Charles William Ferdinand, Duke of Brunswick

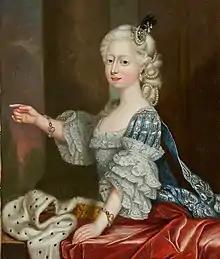
Princess Augusta of Great Britain, his wife, painted

The royal houses of the former Duchy of Brunswick-Lüneburg had traditionally married within the family, to avoid further division of their family lands under Salic law. By the time, Brunswick-Lüneburg had consolidated back into two states, Brunswick-Wolfenbüttel and the Electorate of Brunswick-Lüneburg (Hanover). The electorate was ruled by the Hanoverian branch of the family in personal union with the Kingdom of Great Britain. It was therefore arranged for Charles William Ferdinand to marry a British-Hanoverian princess: Princess Augusta of Great Britain, daughter of Frederick, Prince of Wales and his wife, Princess Augusta of Saxe-Gotha, and sister of the reigning King George III.